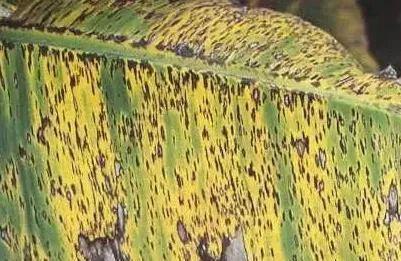
Plant: Banana
Disease: banana black leaf streak